Jurga Ivanauskaitė

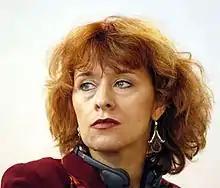
Jurga Ivanauskaitė

Jurga Ivanauskaitė (14 November 1961 – 17 February 2007) was a Lithuanian writer.